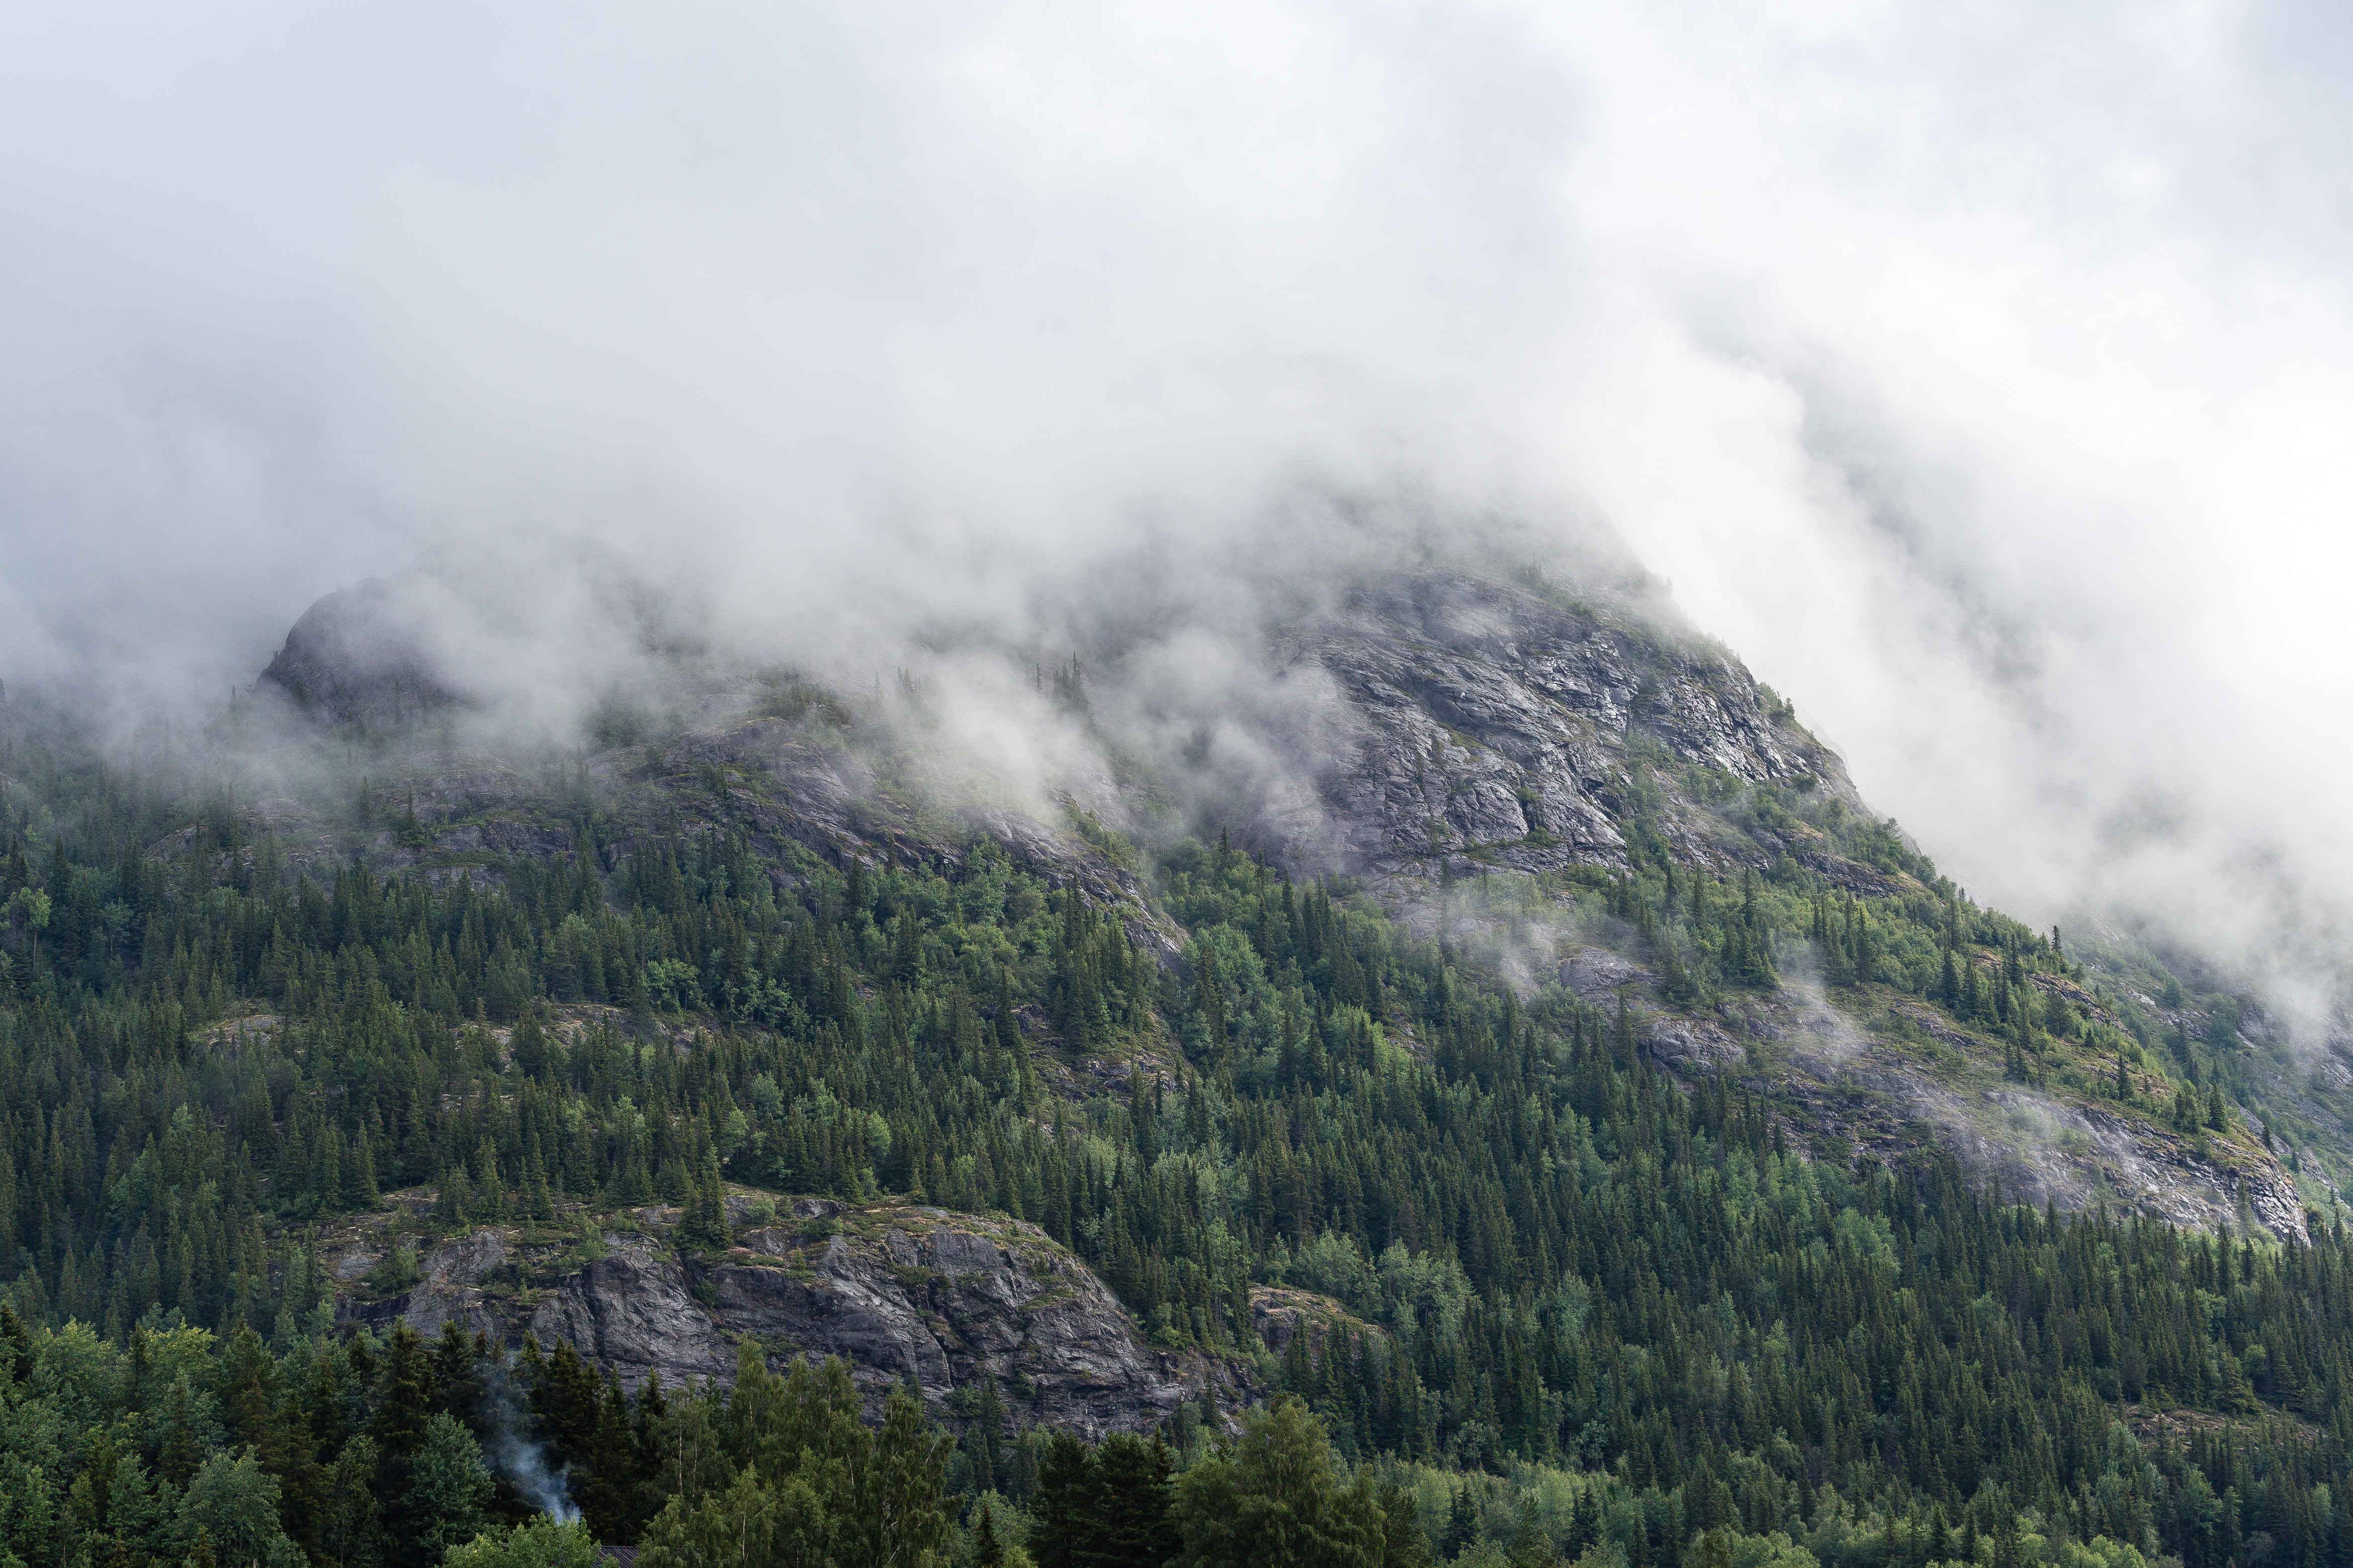
landscape, tree, nature, forest, wilderness, mountain, snow, cloud, mist, hill, valley, mountain range, weather, ridge, alps, plateau, habitat, landform, natural environment, geographical feature, atmospheric phenomenon, mountainous landforms, geological phenomenon